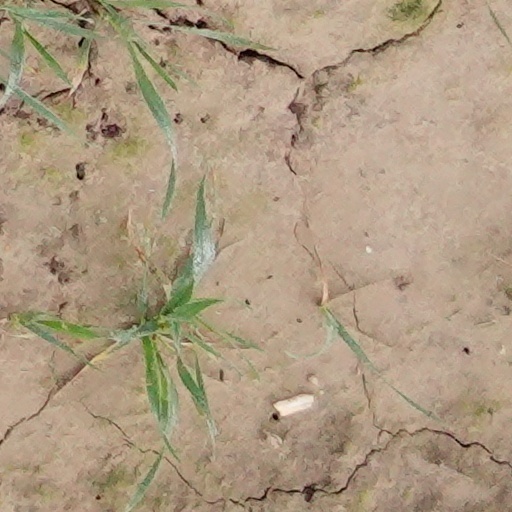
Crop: wheat